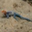
Label: lizard